Huayra Pronello Ford

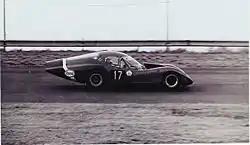
The Huayra running with the bodywork extension for high speed circuits.

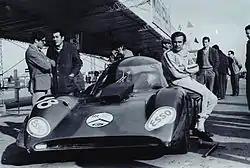
Carlos Reutemann moments before a race, sitting on a Huayra

The Argentine Turismo Carretera racing series had been dominated by Ford and Chevrolet until the end of the 1960s. In 1967, IKA introduced the Torino and set up a team to promote it. The IKA team drivers were Eduardo Copello, Héctor Gradassi and Jorge Ternengo. But in the team there were also two outstanding figures, chief mechanic Oreste Berta, and designer Heriberto Pronello. Their modified Torinos, the Liebre I (Hare I) and Liebre II, dominated the 1967 season.